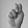
ASL letter: N